Round Island Light, Mississippi

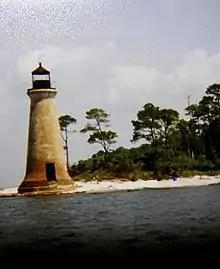
Round Island Lighthouse, 1998. Original coordinates

Round Island Lighthouse stood from 1859 to 1998 on the southwest end of Round Island in the Mississippi Sound, south of Pascagoula, Mississippi. In September 1998, the lighthouse was toppled by Hurricane Georges. In 2010, the base of the structure and other lighthouse remnants were removed from Round Island and relocated within the City of Pascagoula for restoration.